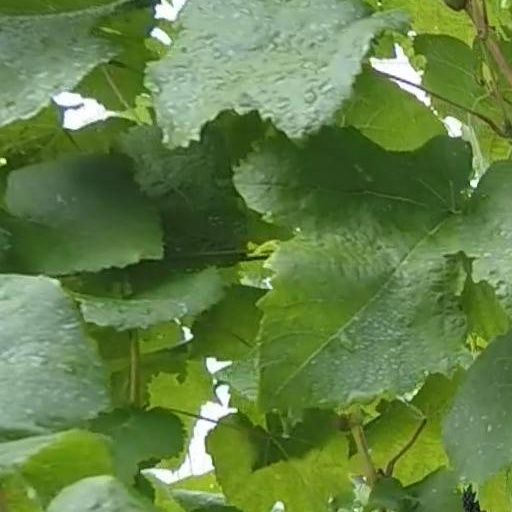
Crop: grape